LGBTQ rights in the Philippines

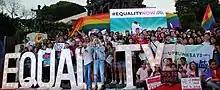
Supporters of the "SOGIE Equality Bill" at the People Power Monument, March 2018

Priestesses, or "babaylan", held positions of authority as religious leaders or healers in some precolonial Philippine societies. Cross-dressing males sometimes took on the role of the female "babaylan".